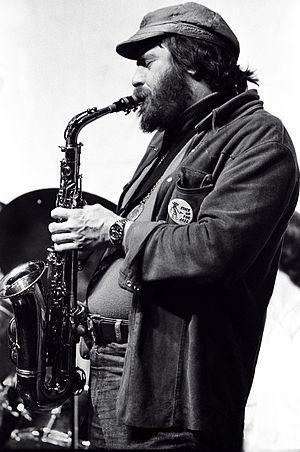
Philip Wells Woods, dit Phil Woods, né à Springfield le 2 novembre 1931 et mort le 29 septembre 2015 à Stroudsburg, est un saxophoniste alto et clarinettiste américain de jazz.
Le Grammy Award du meilleur album de jazz instrumental est un prix décerné chaque année depuis 1959 lors de la cérémonie des Grammy Awards.